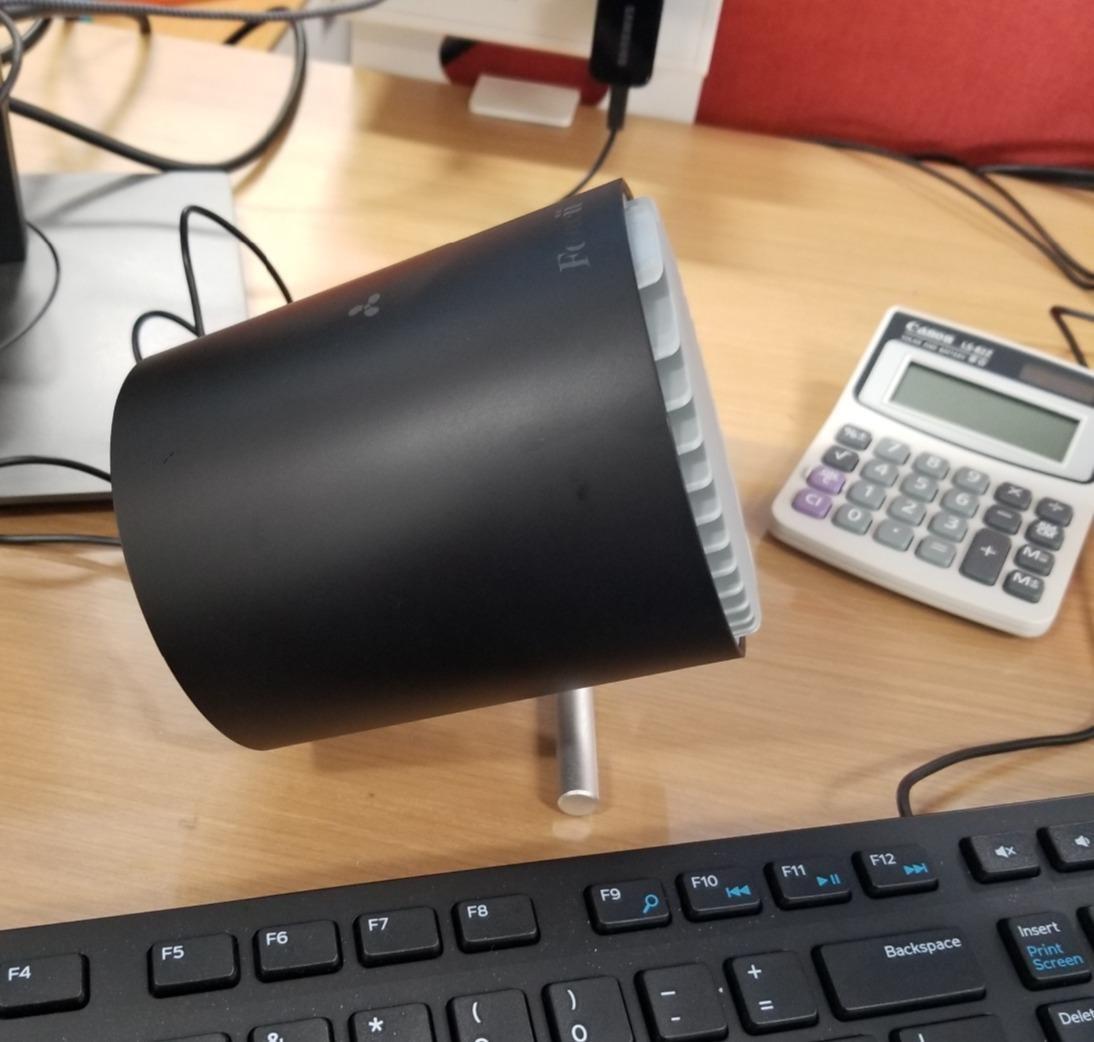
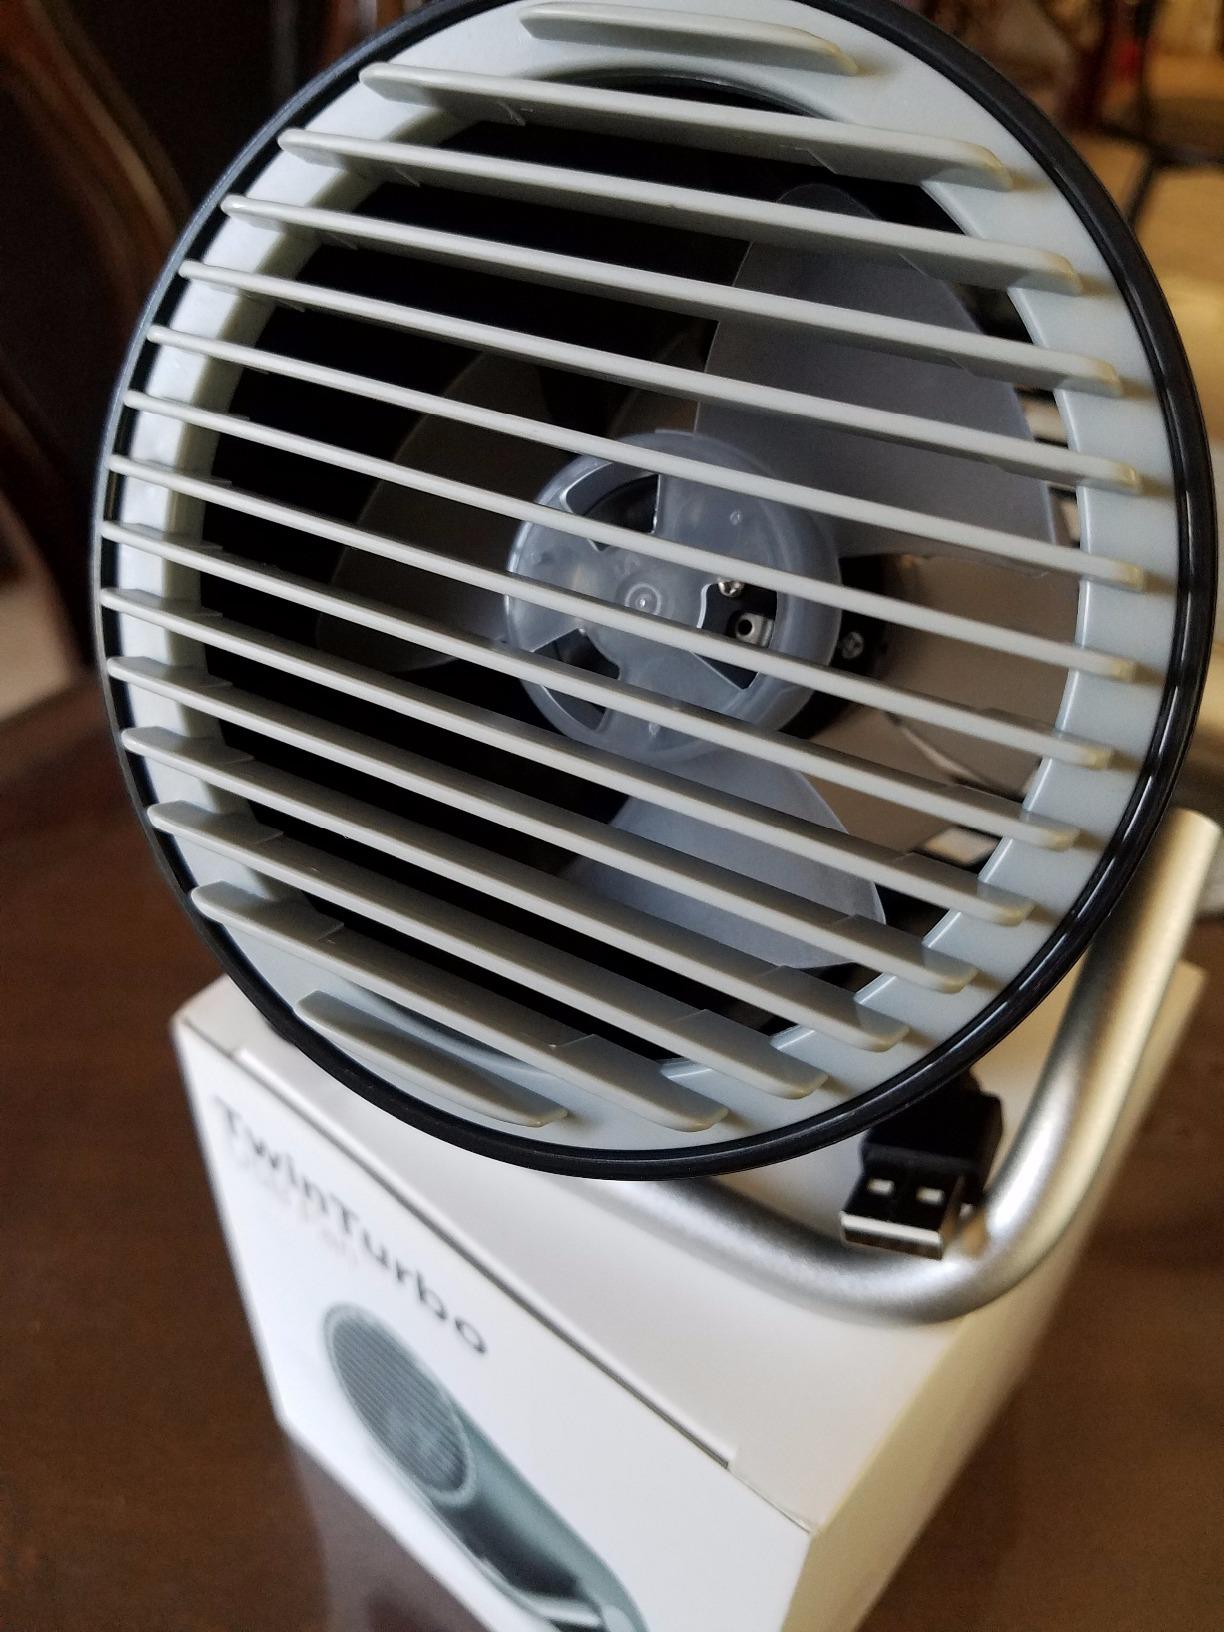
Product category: fan
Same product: yes